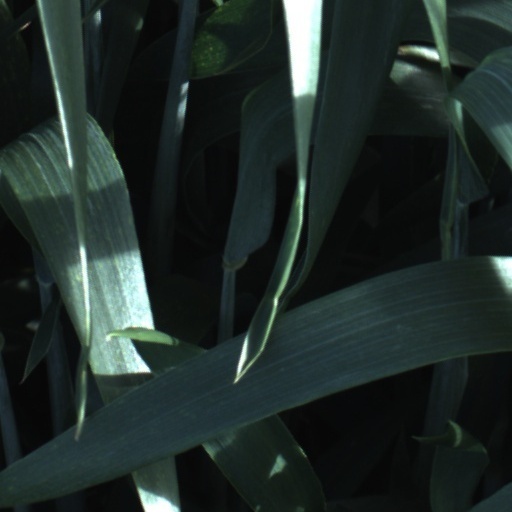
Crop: wheat